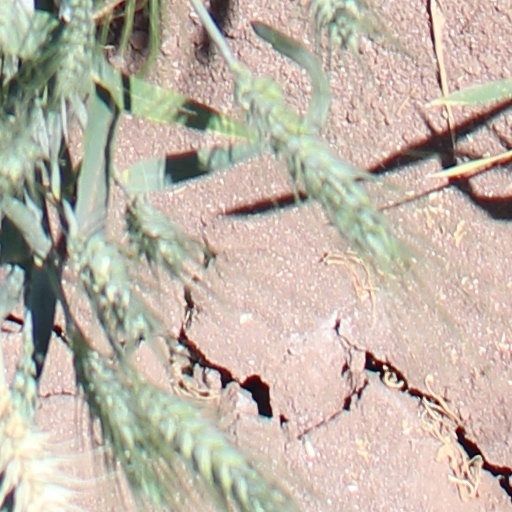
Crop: wheat